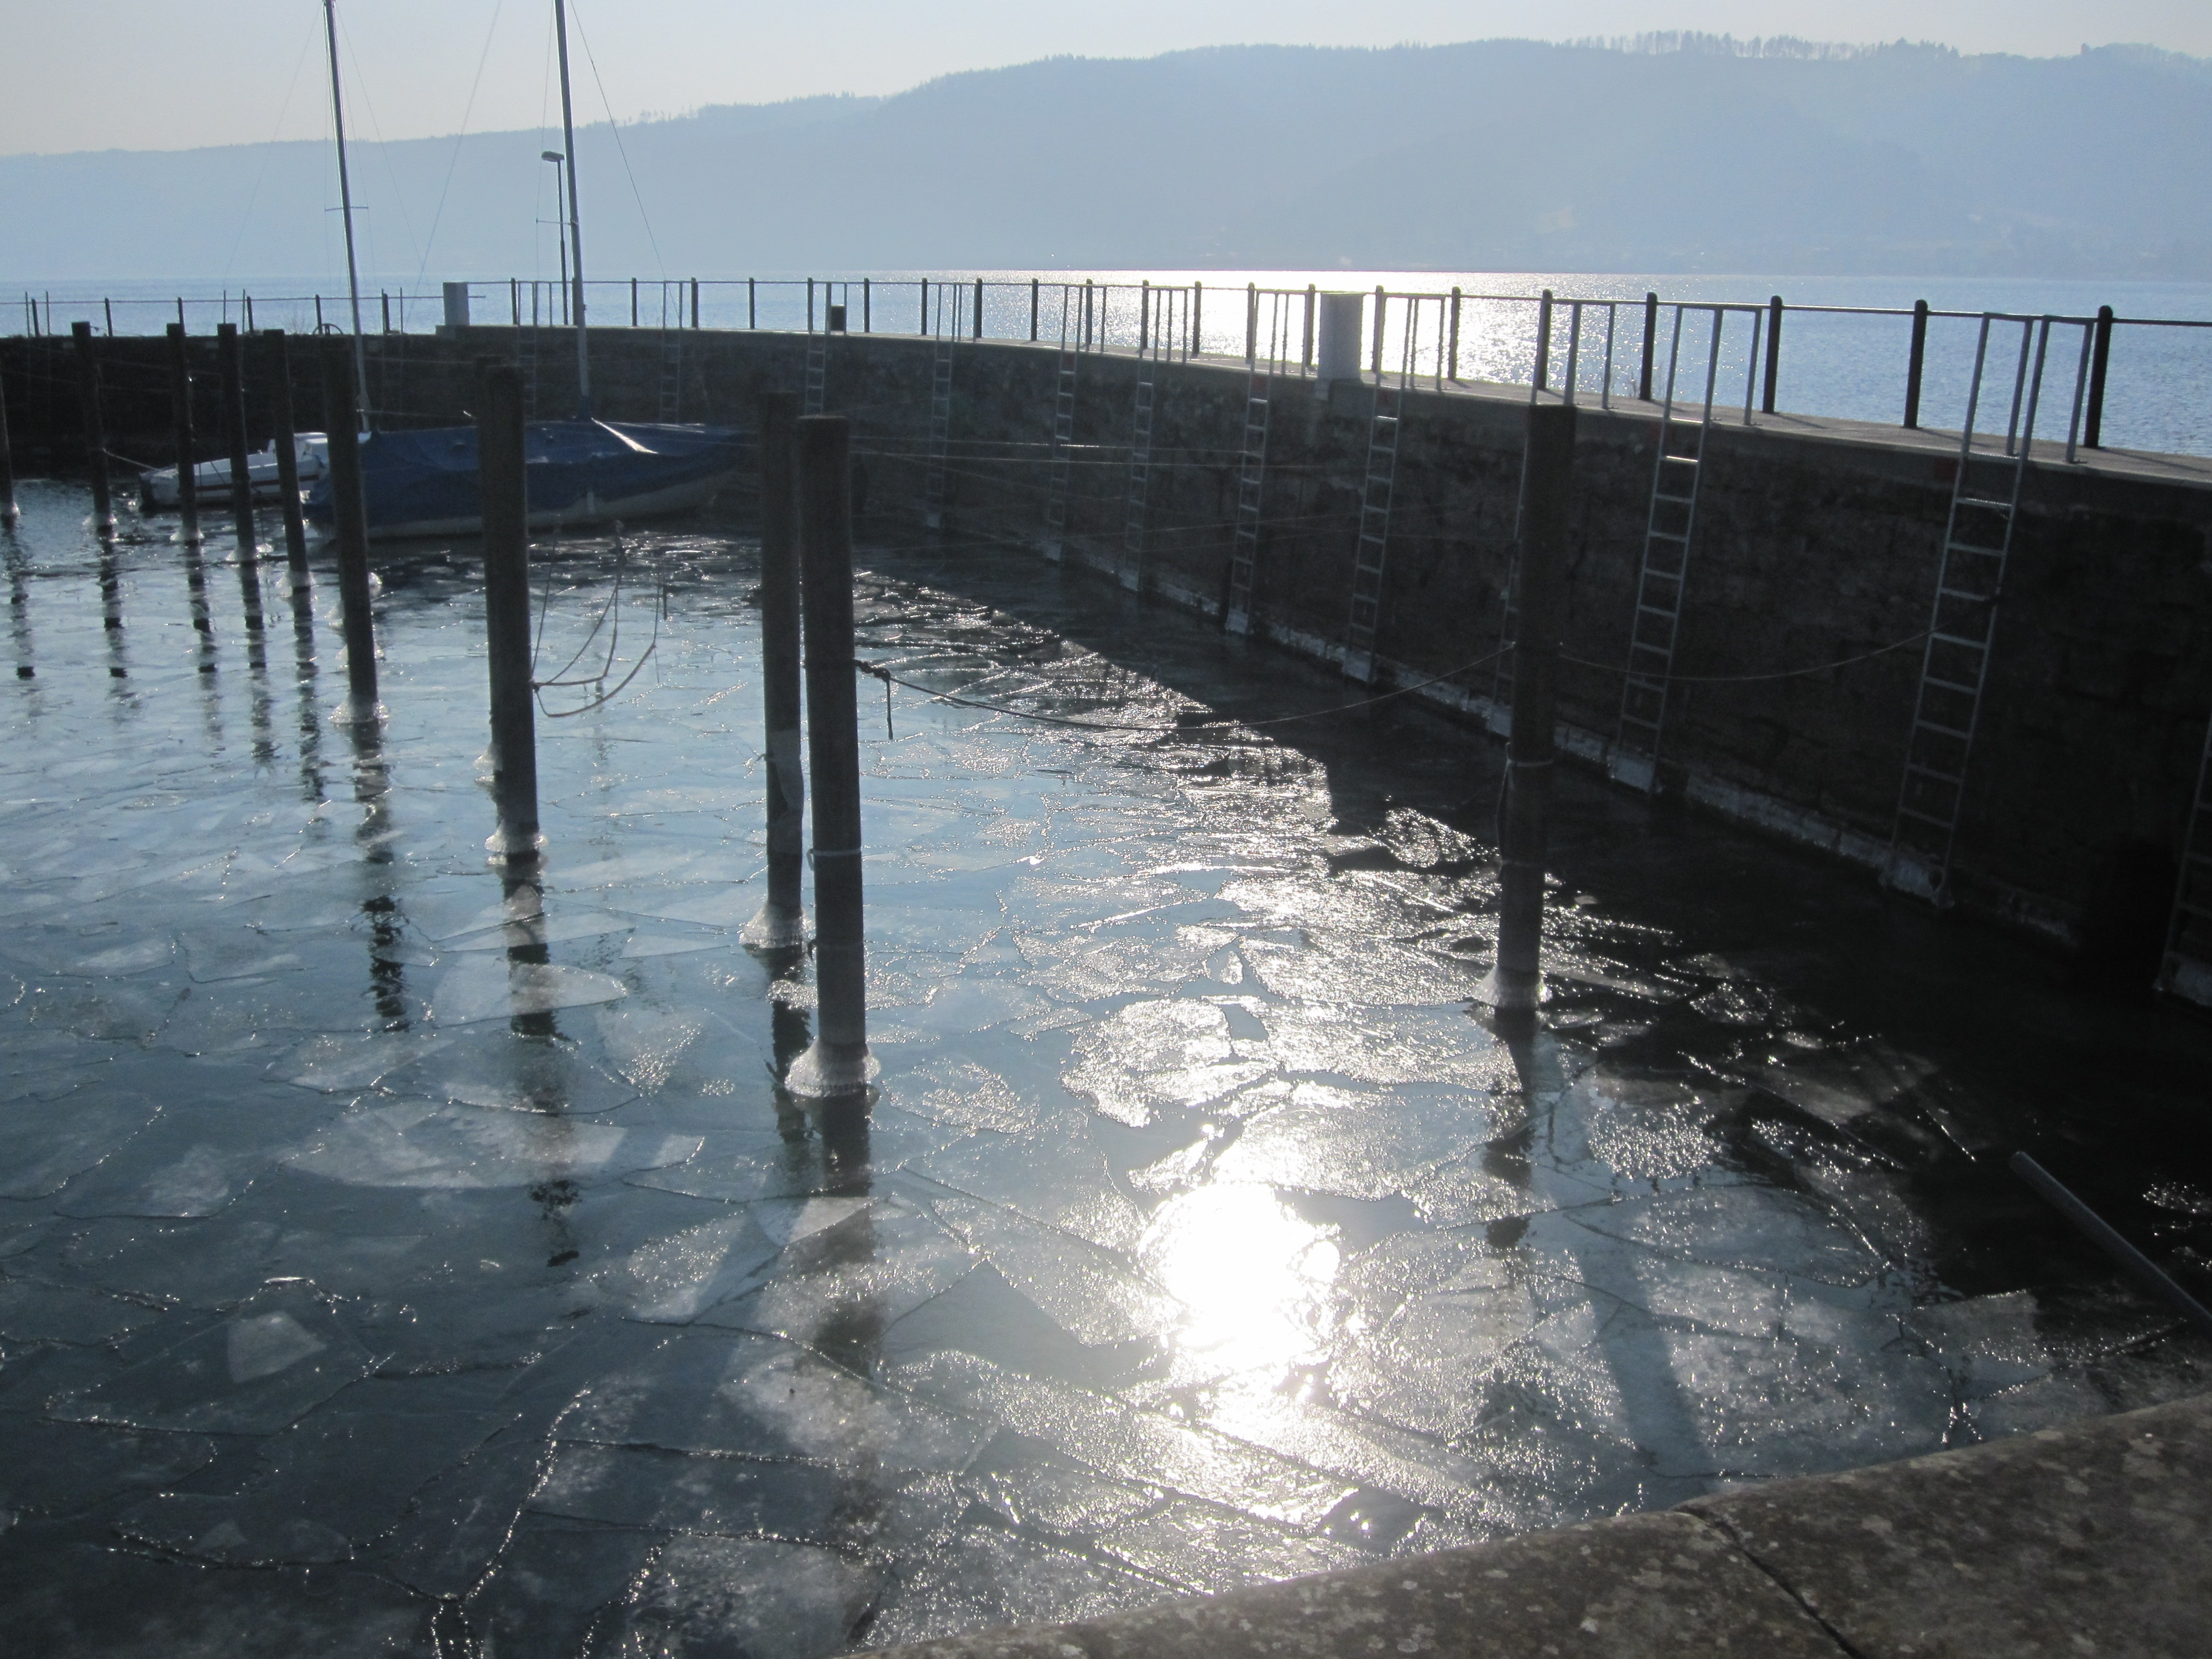
sea, water, dock, wave, lake, pier, walkway, ice, reflection, port, lake constance